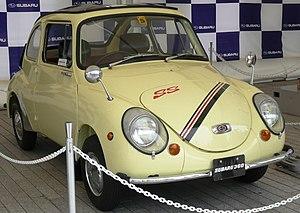
La Subaru 360 est la première voiture construite par la division automobile de Fuji Heavy Industries, Subaru.